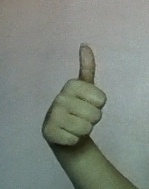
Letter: aleff